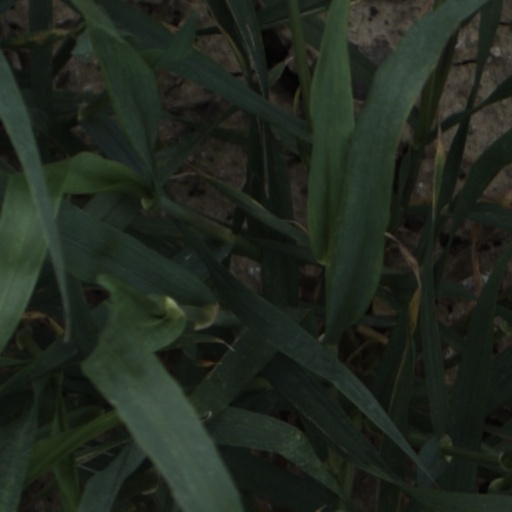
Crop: wheat